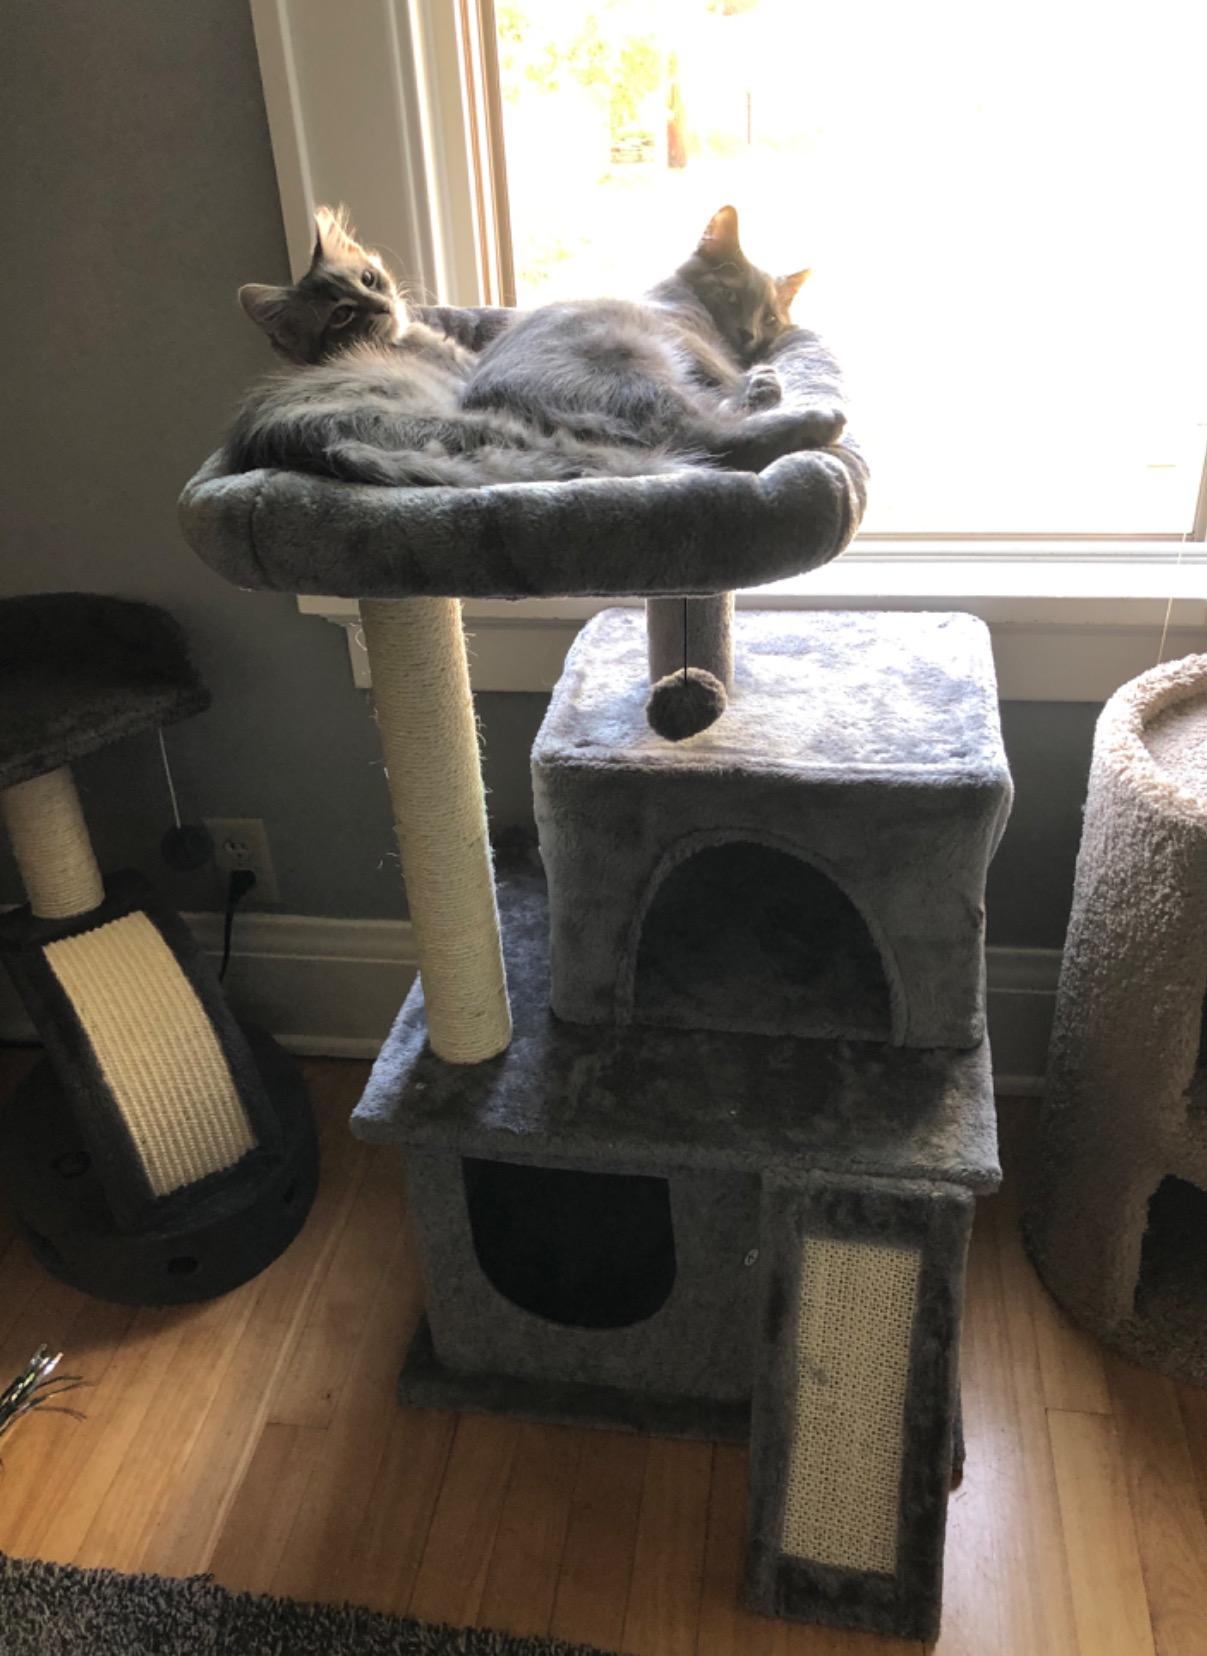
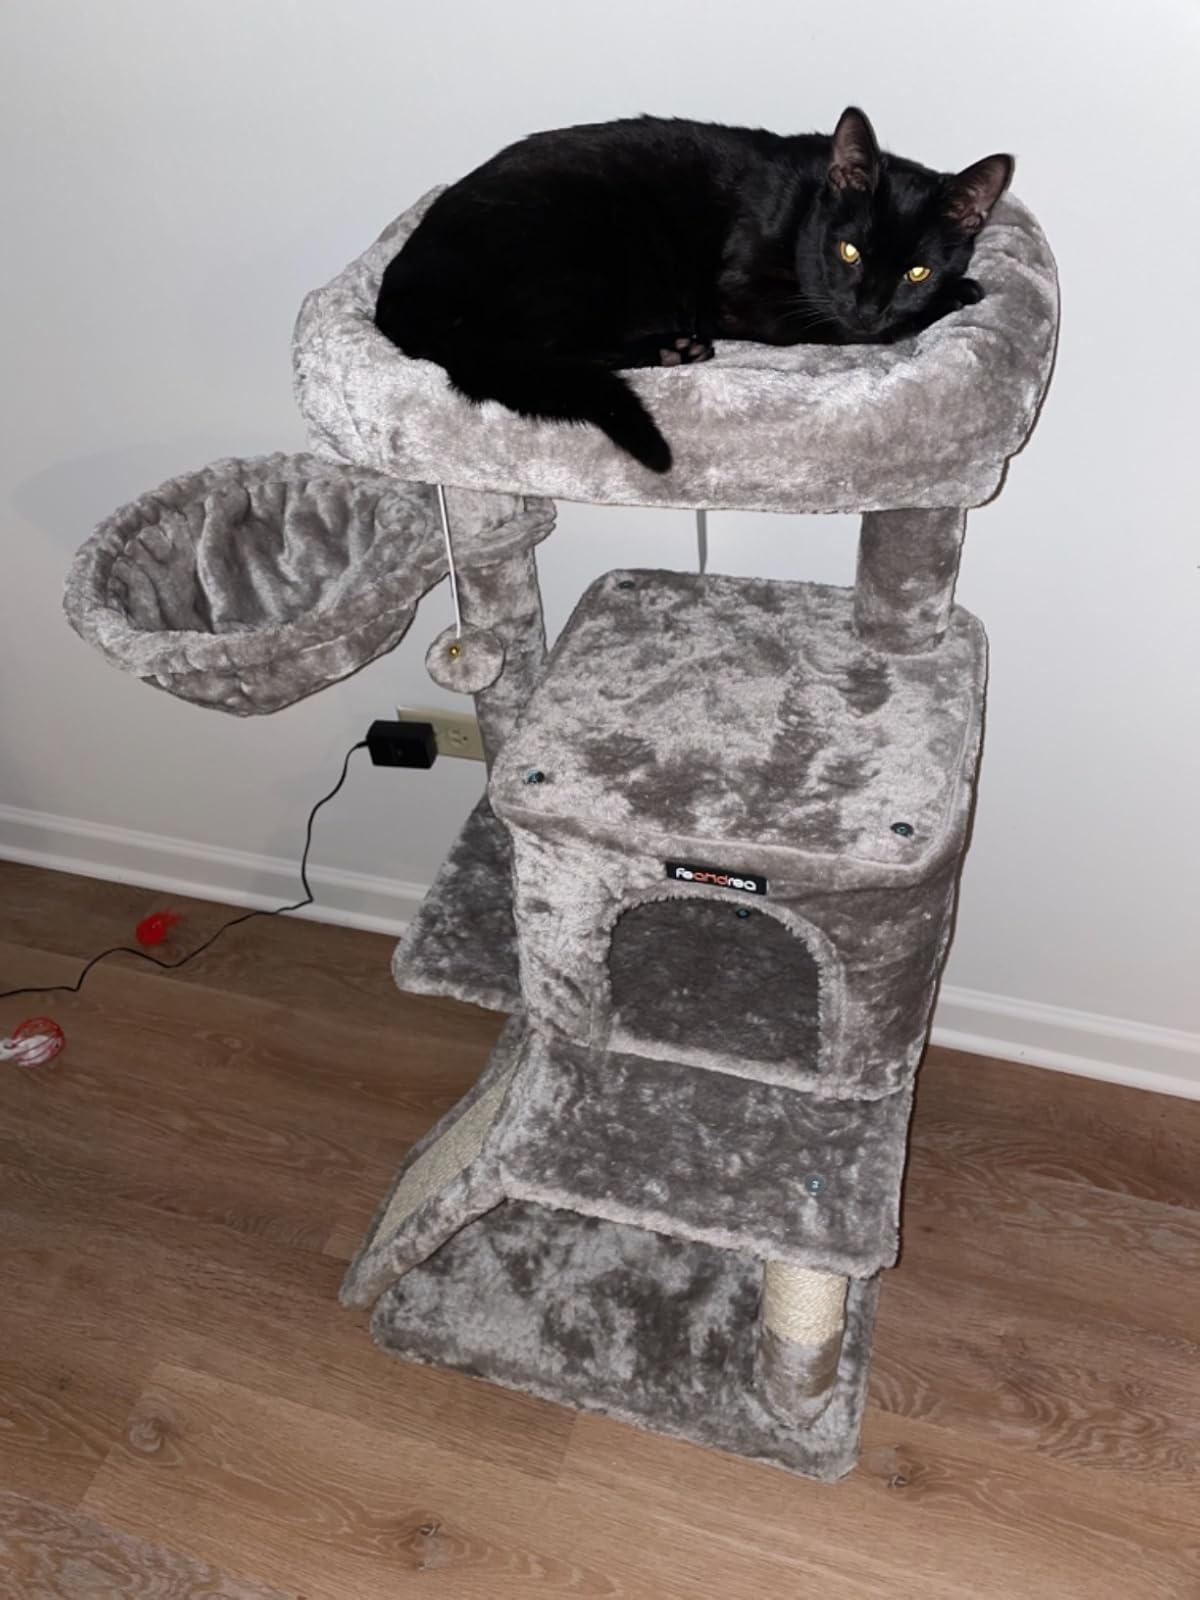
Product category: items_cat tree
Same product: no